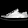
Label: Sneaker